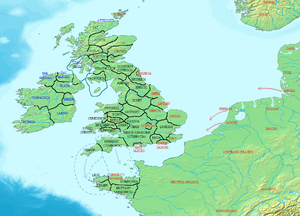
Saint Ké, sant Ke, sant Quay, Saint Kea, saint Kénan, est un saint ermite breton, originaire de Bretagne insulaire ou d'Irlande, autrefois très populaire et auquel on dédiait sous des noms variés, nombre d'églises et de chapelles, de villages et de places. D'après de nombreux hagiographes, « Ké » et « Colledoc » sont un seul et même saint du fait de l'alliance des deux prénoms dans les noms de paroisses médiévaux, tel « Kécoledoci » formé à partir de Ké et de Colledoc Ce saint, lequel aurait participé à la vie du Roi Arthur, reste assez mystérieux, et même qualifié de « fabuleux » En effet mis à part le chef de saint Ké, et son auge de pierre, reliques qui par la suite disparurent, aucun texte de sa main, aucune trace historique ne nous sont parvenus, que la « légende dorée » des saints de Bretagne. On ne sait non plus avec certitude s'il était fils d'un roi, et d'ascendance galloise écossaise, irlandaise, ou même norvégienne.
La Grande-Bretagne est une île au large du littoral nord-ouest de l'Europe continentale. Elle représente la majorité du territoire du Royaume-Uni. En son acception politique, ce toponyme désigne l'Angleterre, le pays de Galles et l'Écosse ainsi que la plupart des territoires insulaires contigus à l'exclusion de l'Île de Man et des Îles Anglo-Normandes.
Ælle, Aelle ou Elle aurait été le premier roi du Sussex, dans le sud de l'Angleterre, à partir de 477 et peut-être jusqu'en 514. Les informations à son sujet sont si maigres que son existence même ne peut être affirmée avec certitude.
Chronologiquement, la période traitée est celle qui date du départ des Romains de l'île de Bretagne, jusqu'à la naissance des duchés de Bretagne et de Normandie. Elle est indissociable des mouvements de population qui ont lieu en Armorique, vaste territoire situé entre la Seine et la Loire.
Les Frisons sont un peuple germanique appartenant sur le plan ethnolinguistique au rameau westique. Chez les Anglo-Saxons et les Néerlandais entre autres, on distingue les Frisons de l'Antiquité de ceux des périodes ultérieures qui portent un autre nom.
Le roi Arthur ou Arthur Pendragon est, d'après les romances médiévales, un seigneur breton qui aurait organisé la défense des peuples celtes des îles Britanniques et de Bretagne armoricaine face aux envahisseurs germaniques à la fin du Vᵉ siècle ou au début du VIᵉ siècle. La légende d'Arthur est principalement inspirée par le folklore et l'invention littéraire, et son existence historique n'est pas attestée. Les sources historiques sont recueillies sur de rares textes contradictoires, essentiellement des poèmes et contes en langue galloise, des annales et chroniques décrivant la romanisation et la christianisation de la Grande-Bretagne comme les Annales Cambriae et l’Historia Brittonum et la vie des premiers saints de l'île bretonne, comme Gildas le Sage. Le nom d'Arthur apparaît également dans d'anciens poèmes tel que le Y Gododdin. Son histoire se situe à une époque où le terme « Bretagne » désignait la grande moitié sud de l'actuelle Grande-Bretagne.
La bataille du mont Badon /ˈbeɪdən/ est une bataille remportée par les Bretons sur les Anglo-Saxons vers l'an 500, lors de la conquête anglo-saxonne de la Bretagne.